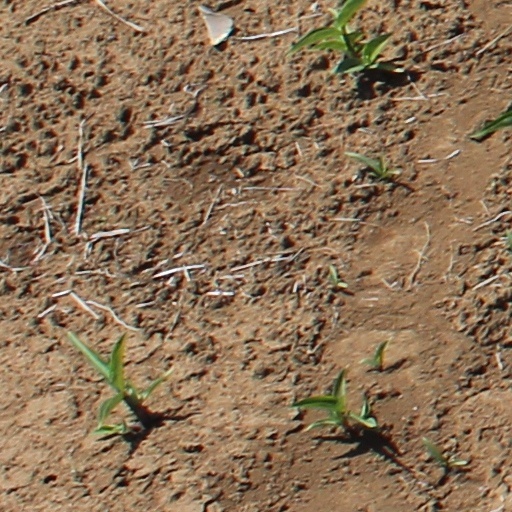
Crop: wheat